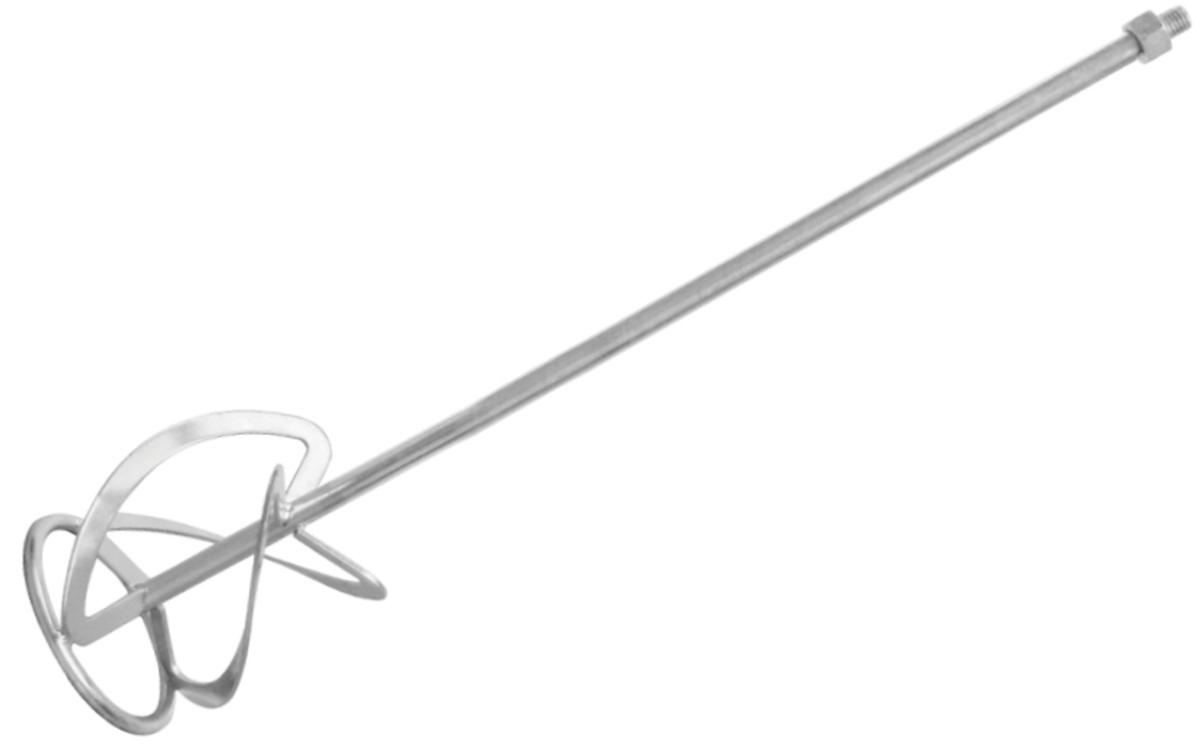
TAC331120
Diameter:120mm Length:600mm Tool fitting:M14x2 Mixing from top down Packed by paper card
Brand: THE HOME EXPO
Category: Hardware > Tools > Cutters > Tile & Shingle Cutters > Power Cutters